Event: Nepal Earthquake
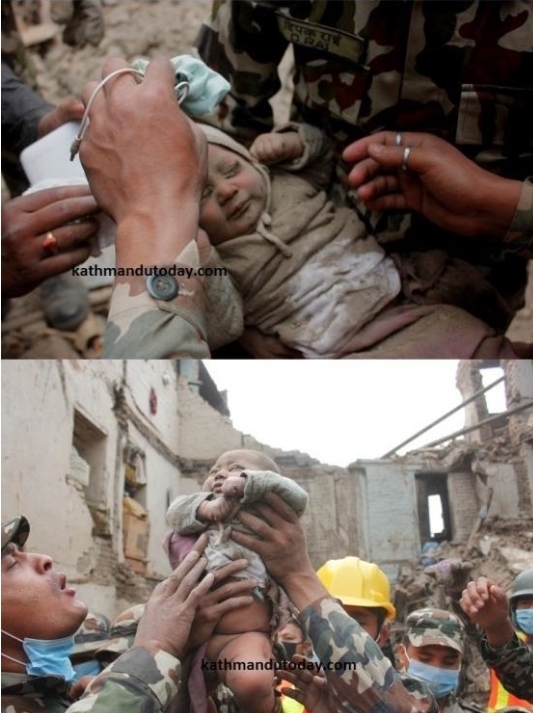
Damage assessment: damage